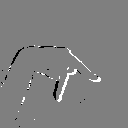
ASL letter: p